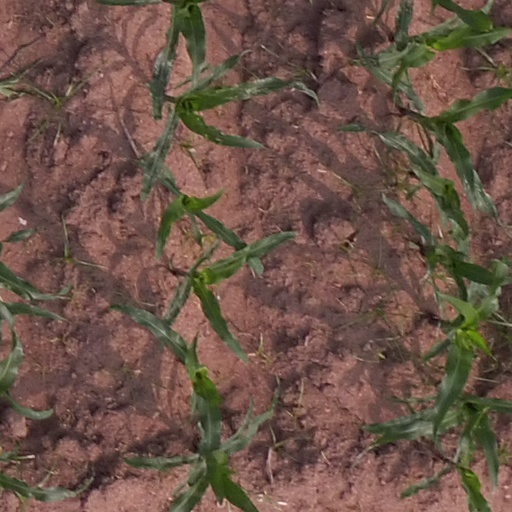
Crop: maize; corn